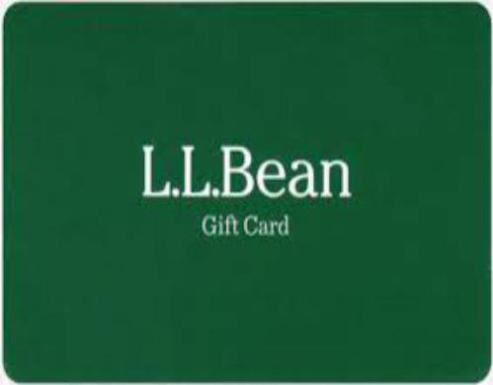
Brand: l.l.bean
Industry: Clothes